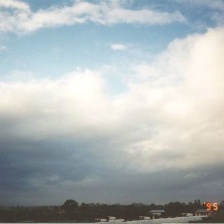
Cloud type: Stratocumulus